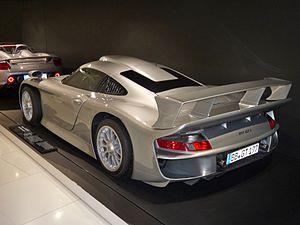
La Porsche 911 GT1 est une voiture de course du constructeur allemand Porsche développée dans le courant de l'année 1995.